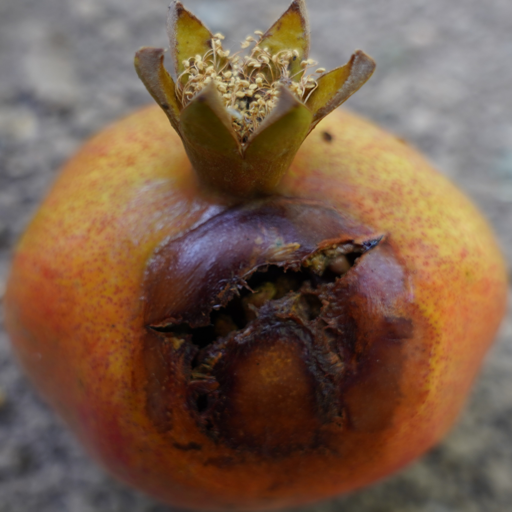
Label: Ectomyelois ceratoniae